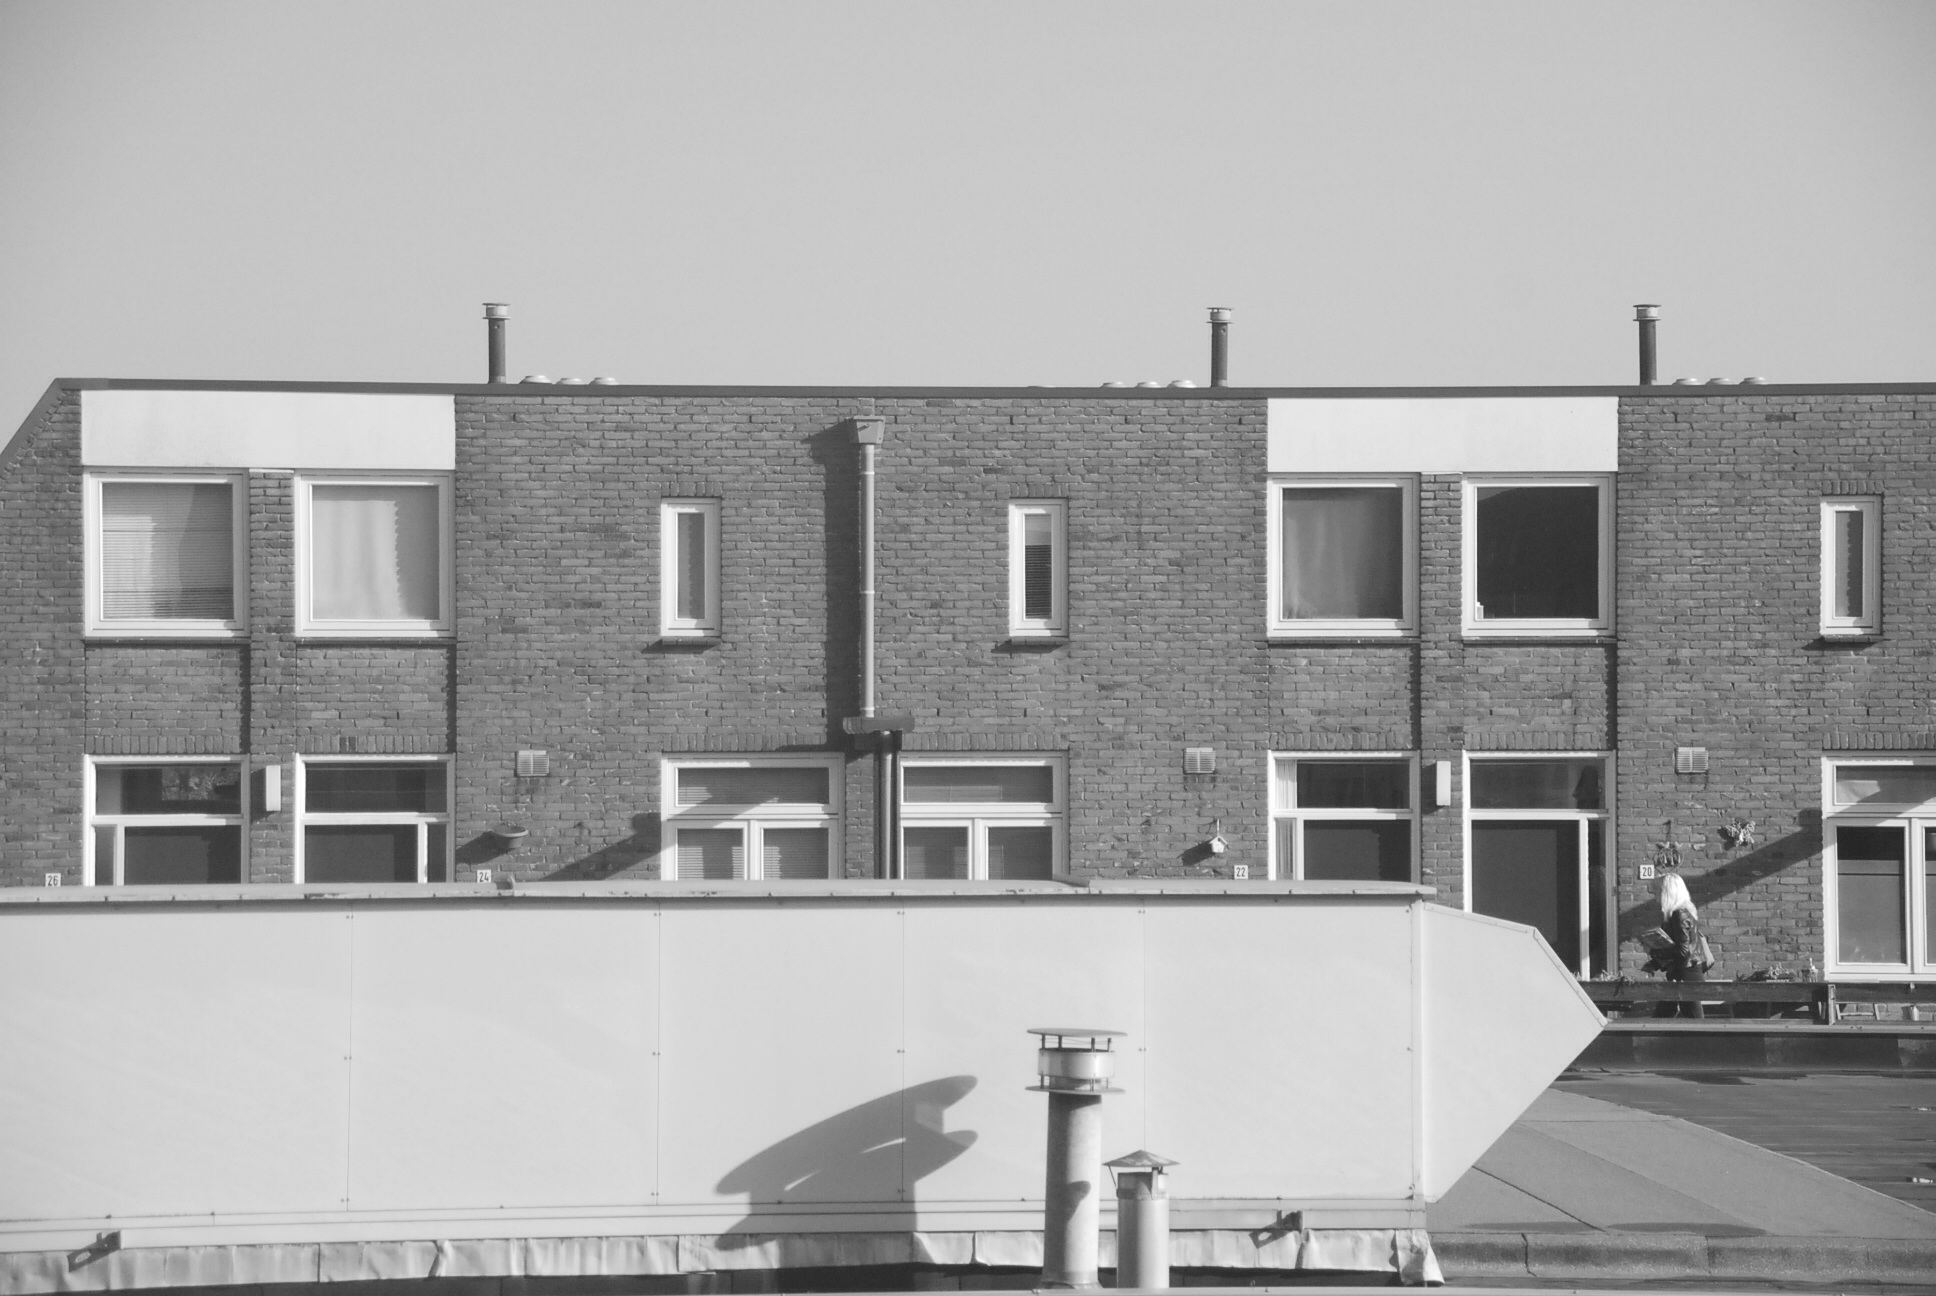
black and white, architecture, white, house, home, facade, property, monochrome, apartment, tower block, drawing, history, monochrome photography, residential area